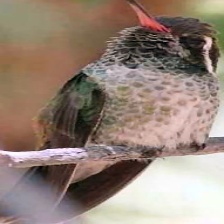
Species: WHITE EARED HUMMINGBIRD
Scientific name: BASILINNA LEUCOTIS
ImageNet parent category: hummingbird